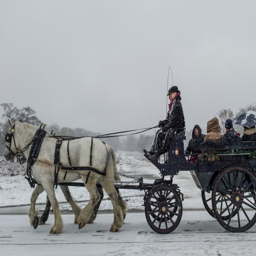
passengers take a horse and carriage ride through heavy snow on sunday .